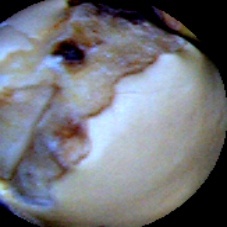
Label: Broken